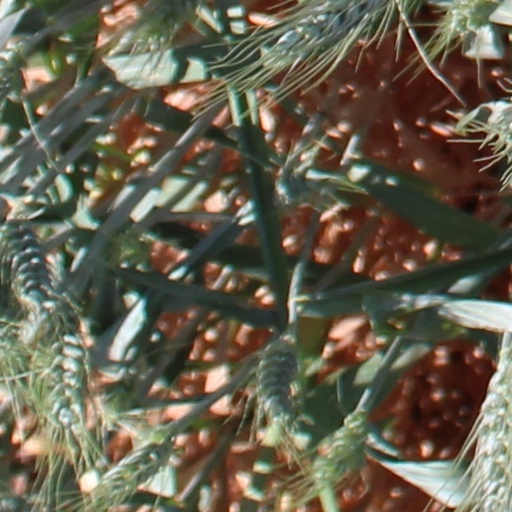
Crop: wheat